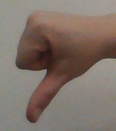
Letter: waw